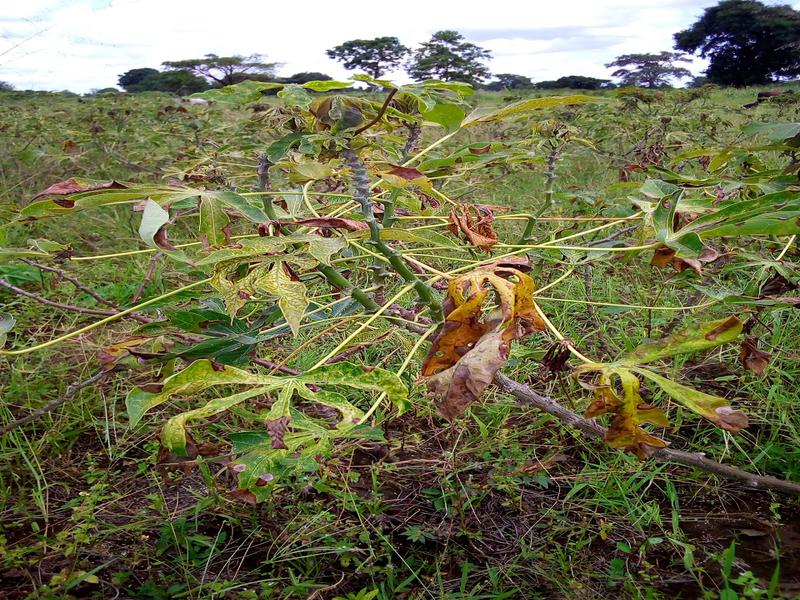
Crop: cassava
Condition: mosaic_disease